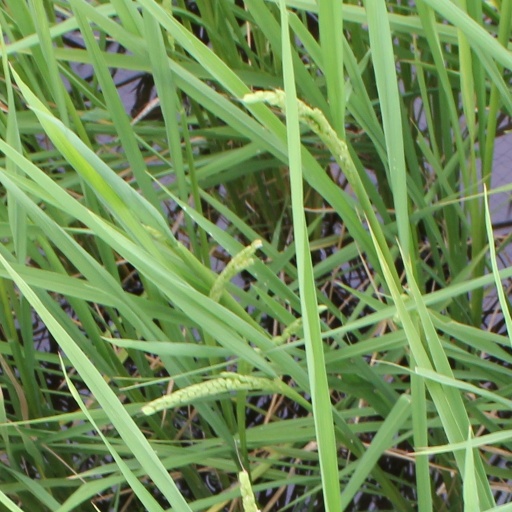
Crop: rice